Irakleio, Attica

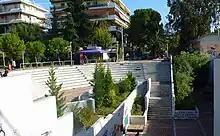
Irakleio square

Irakleio was named after a sanctuary of Heracles that was located in the area in classical antiquity. Before the Greek War of Independence the village was known as Arakli.